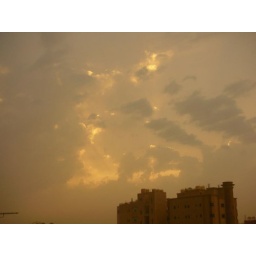
The sky was full of clouds that day and there was heavy rain after in the evening.